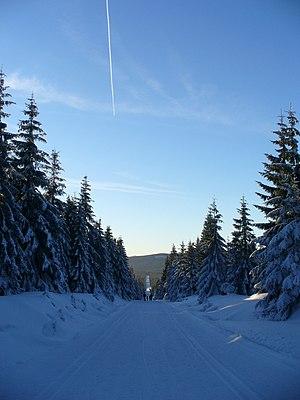
Massif des Jizera. Route de Carlsthal.